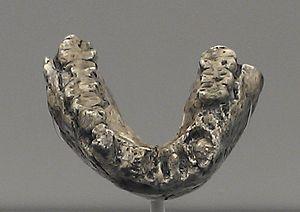
Cette liste de fossiles d'hominidés présente un certain nombre de fossiles d'hominines selon un classement chronologique. Il existe des milliers de fossiles, dont beaucoup sont fragmentaires et ne consistent qu'en de simples dents ou fragments d'os isolés. Cette liste ne se veut pas exhaustive, mais présente les principaux spécimens découverts. La plupart de ces fossiles se situent sur des branches ou des rameaux distincts de la branche hypothétique menant à Homo sapiens.
Australopithecus afarensis est une espèce éteinte d'Hominidé bipède ayant vécu en Afrique entre environ 3,9 et 2,9 millions d'années BP. Les principaux fossiles d'Australopithecus afarensis ont été découverts en Afrique de l'Est, principalement en Éthiopie, au Kenya et en Tanzanie.